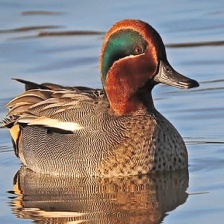
Species: TEAL DUCK
Scientific name: ANAS CRECCA
ImageNet parent category: drake